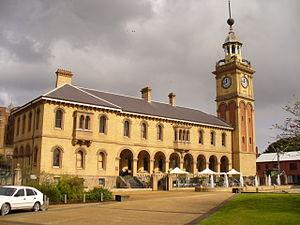
Newcastle est une ville côtière de la Nouvelle-Galles du Sud en Australie située à 160 km au nord de Sydney à l'embouchure du fleuve Hunter. Avec 359 167 habitants, c'est la septième ville d’Australie et la seconde de Nouvelle-Galles du Sud dont la conurbation appelé Greater Newcastle regroupe 5 zones d'administration locale totalisant une population de 523 662 habitants.